English Lutheran Church

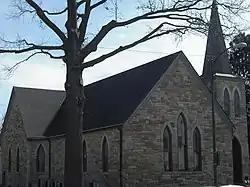

English Lutheran Church is a historic church at 1040 New Hampshire Street in Lawrence, Kansas. It was built in c.1870 and expanded in 1900. It was added to the National Register in 1995.